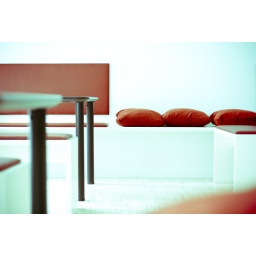
dining room in red and white